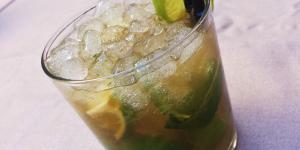
mojito sin alcohol